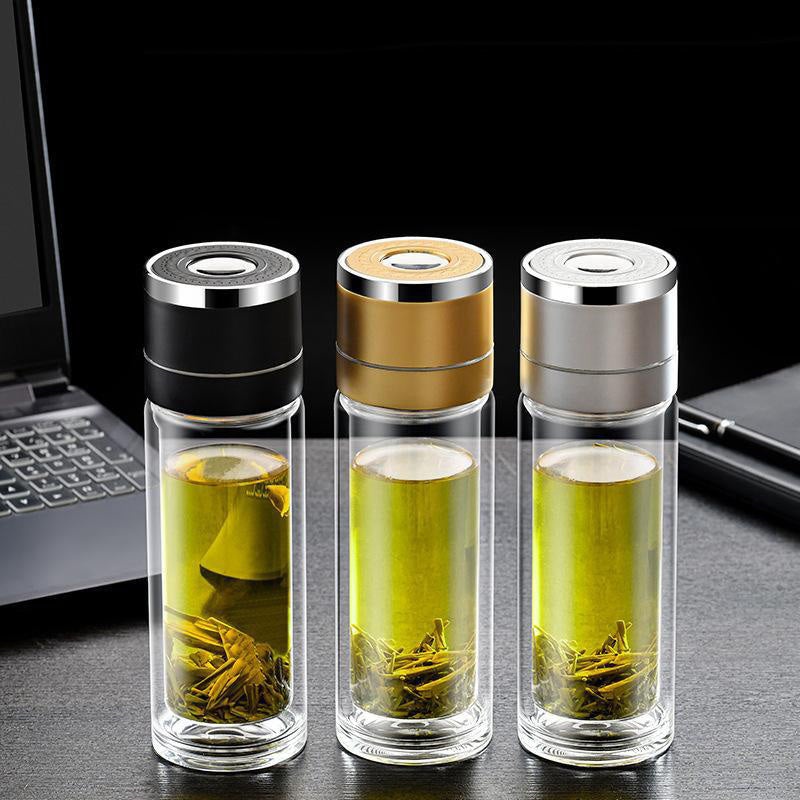
Isolert Teflaske av Glass med Dobbel Vegg
Unn deg den ultimate teopplevelsen med vår Isolert Teflaske av Glass med Dobbel Vegg. Den slanke designen og avansert isolasjon holder teen din varm eller kald, samtidig som den tilfører et preg av eleganse til din daglige rutine. EGENSKAPER EN-KLIKK LOKKÅPNING - Åpne flasken enkelt med ett klikk. Praktisk og uten problemer, lar det deg nyte teen din på farten uten søl eller lekkasjer. DOBBEL-LAG ANTI-BRENNDESIGN - Flasken vår har et dobbel-lags mikro-vakuum isolasjonsdesign som effektivt blokkerer temperaturoverføring. Nyt teen din i ønsket temperatur uten å bekymre deg for å brenne hendene. 360° VANNTETT FORSEGLING - Si farvel til lekkasjer og søl! Flasken er utstyrt med flere silikonringer, som sikrer en 360° vanntett forseglings. Bær den i vesken eller ryggsekken med trygghet. HØY TEMPERATUR & LAV TEMPERATUR MOTSTAND - Laget av høykvalitets borosilikatglass, er denne teflasken designet for å tåle høye og lave temperaturer. Den er ikke bare motstandsdyktig mot varme, men også holdbar og bruddsikker. TE & VANN SEPARASJON - Flasken leveres med et avtakbart filter i rustfritt stål som skiller tebladene fra vannet. Nyt en forfriskende, perfekt brygget te hver gang, fri for uønsket rester. SPESIFIKASJONER Farger: Svart, Sølv, Gull Kapasitet: 300ml Materiale: Høyt Borosilikatglass PAKKE INKLUDERER Isolert Teflaske av Glass med Dobbel Vegg *1/2/3 MERKNAD Vennligst tillat små avvik i målinger på grunn av manuell måling. På grunn av ulike monitorer og lyseffekter kan fargen på varen være litt forskjellig fra fargen vist på bildene.
Brand: erqinb
Category: Home & Garden > Kitchen & Dining > Food & Beverage Carriers > Canteens